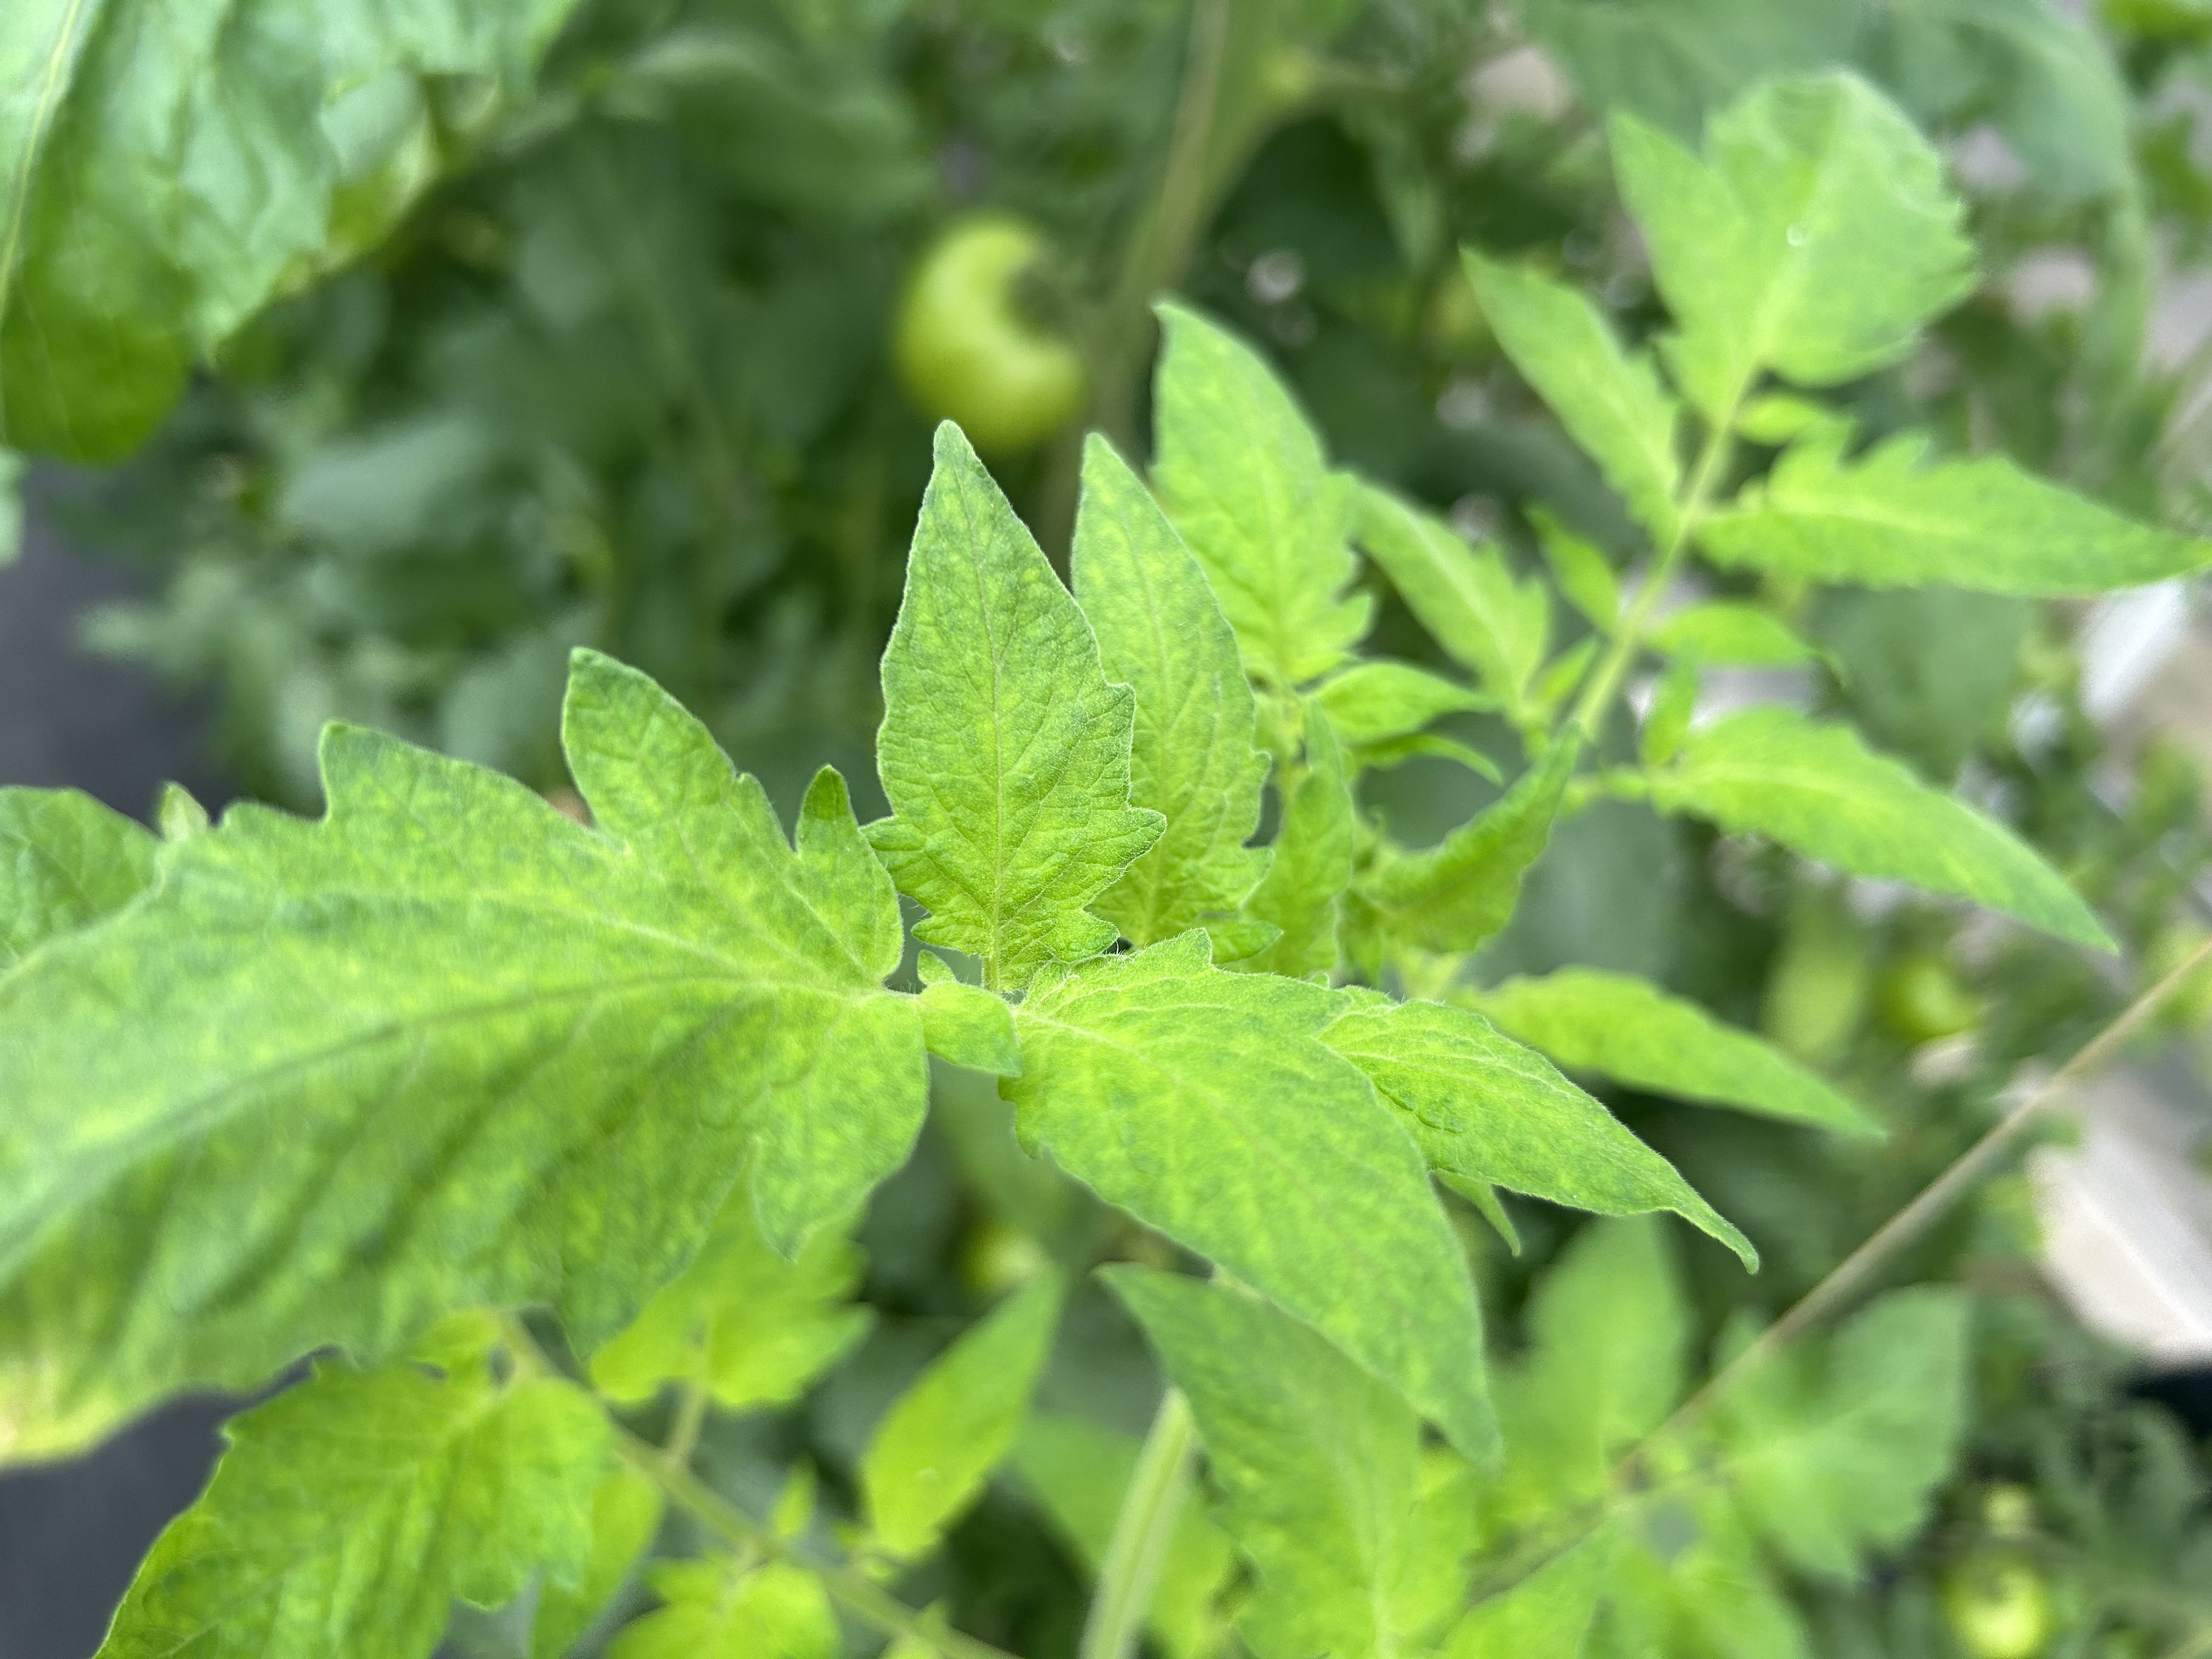
Disease: Viral